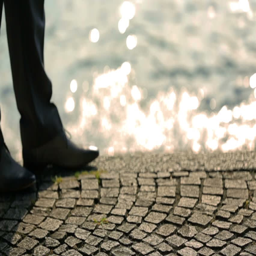
groom walking on the beach in stylish shoes close up